Ben Mason (American football)

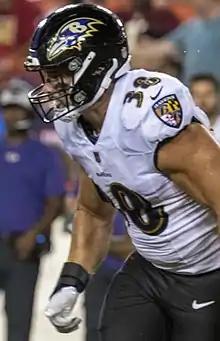
Mason with the Baltimore Ravens in 2021

Ben Robert Mason (born May 25, 1999) is an American professional football fullback and tight end. He played college football for the Michigan Wolverines, and was selected by the Baltimore Ravens in the fifth round of the 2021 NFL draft.